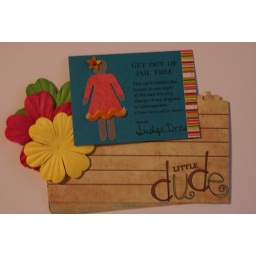
soooo cute... that girl is in style and she sent me some flowers and some journal notes.....